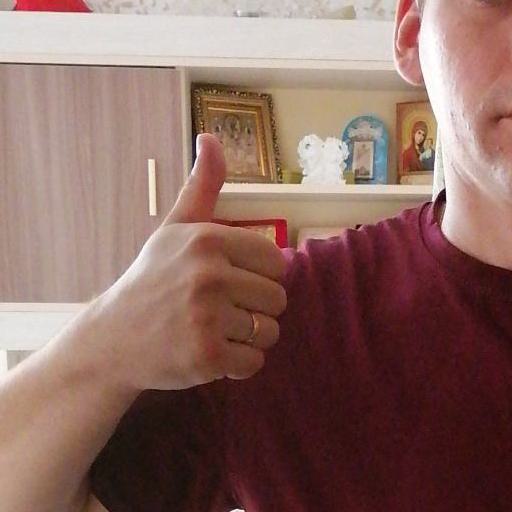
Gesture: like